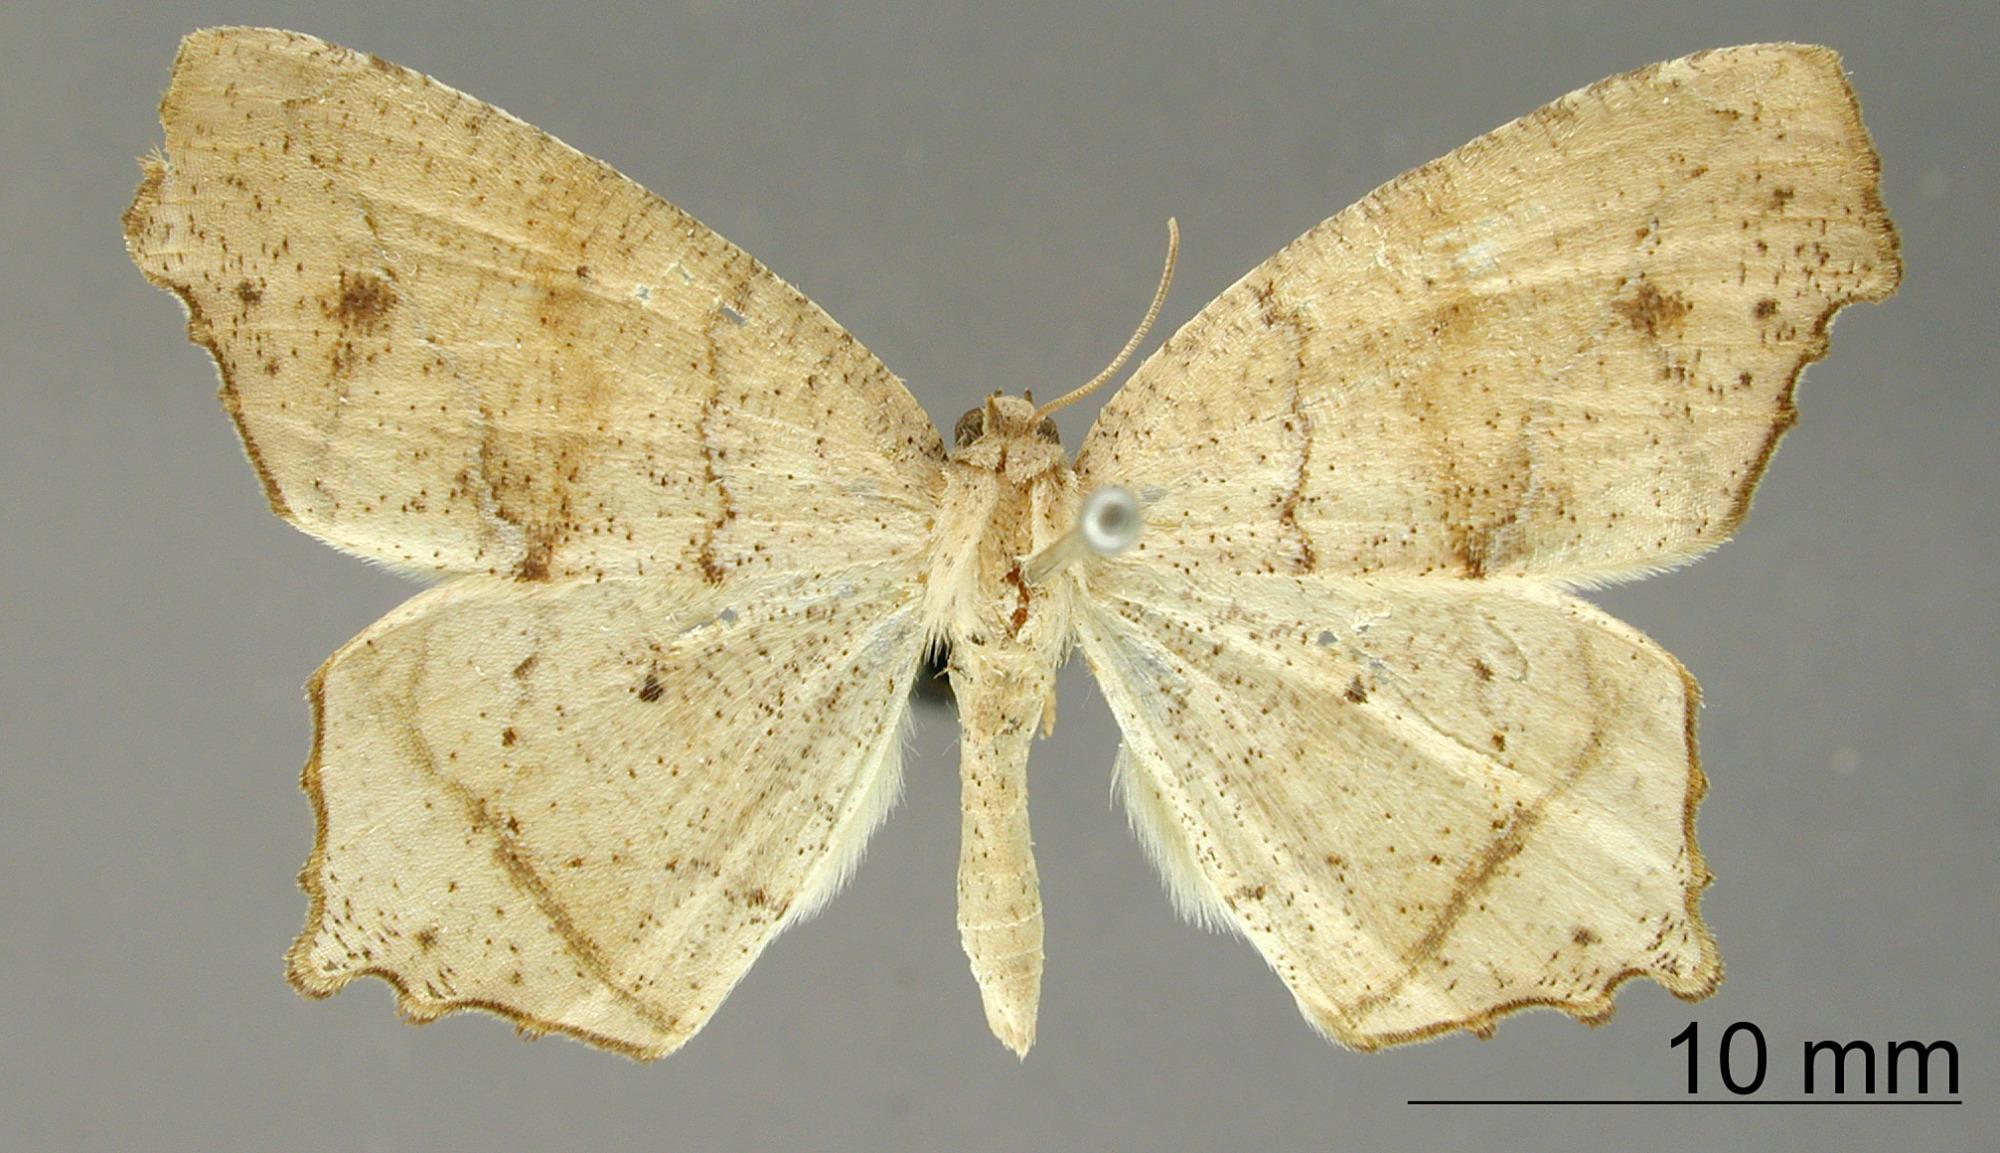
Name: Rhomboptila intermedia
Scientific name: Rhomboptila intermedia Schaus, 1901
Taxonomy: Animalia, Arthropoda, Insecta, Lepidoptera, Geometridae, Ennominae
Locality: Peru